Nordic art

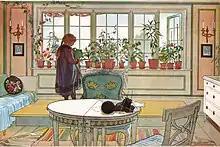
Carl Larsson, "Flowers on the windowsill" (1894)

Among famous Swedish artists are Johan Tobias Sergel (1740–1814), Carl Larsson (1853–1919), Anders Zorn (1860–1920), Carl Eldh (1873–1954) and Carl Milles (1875–1955).